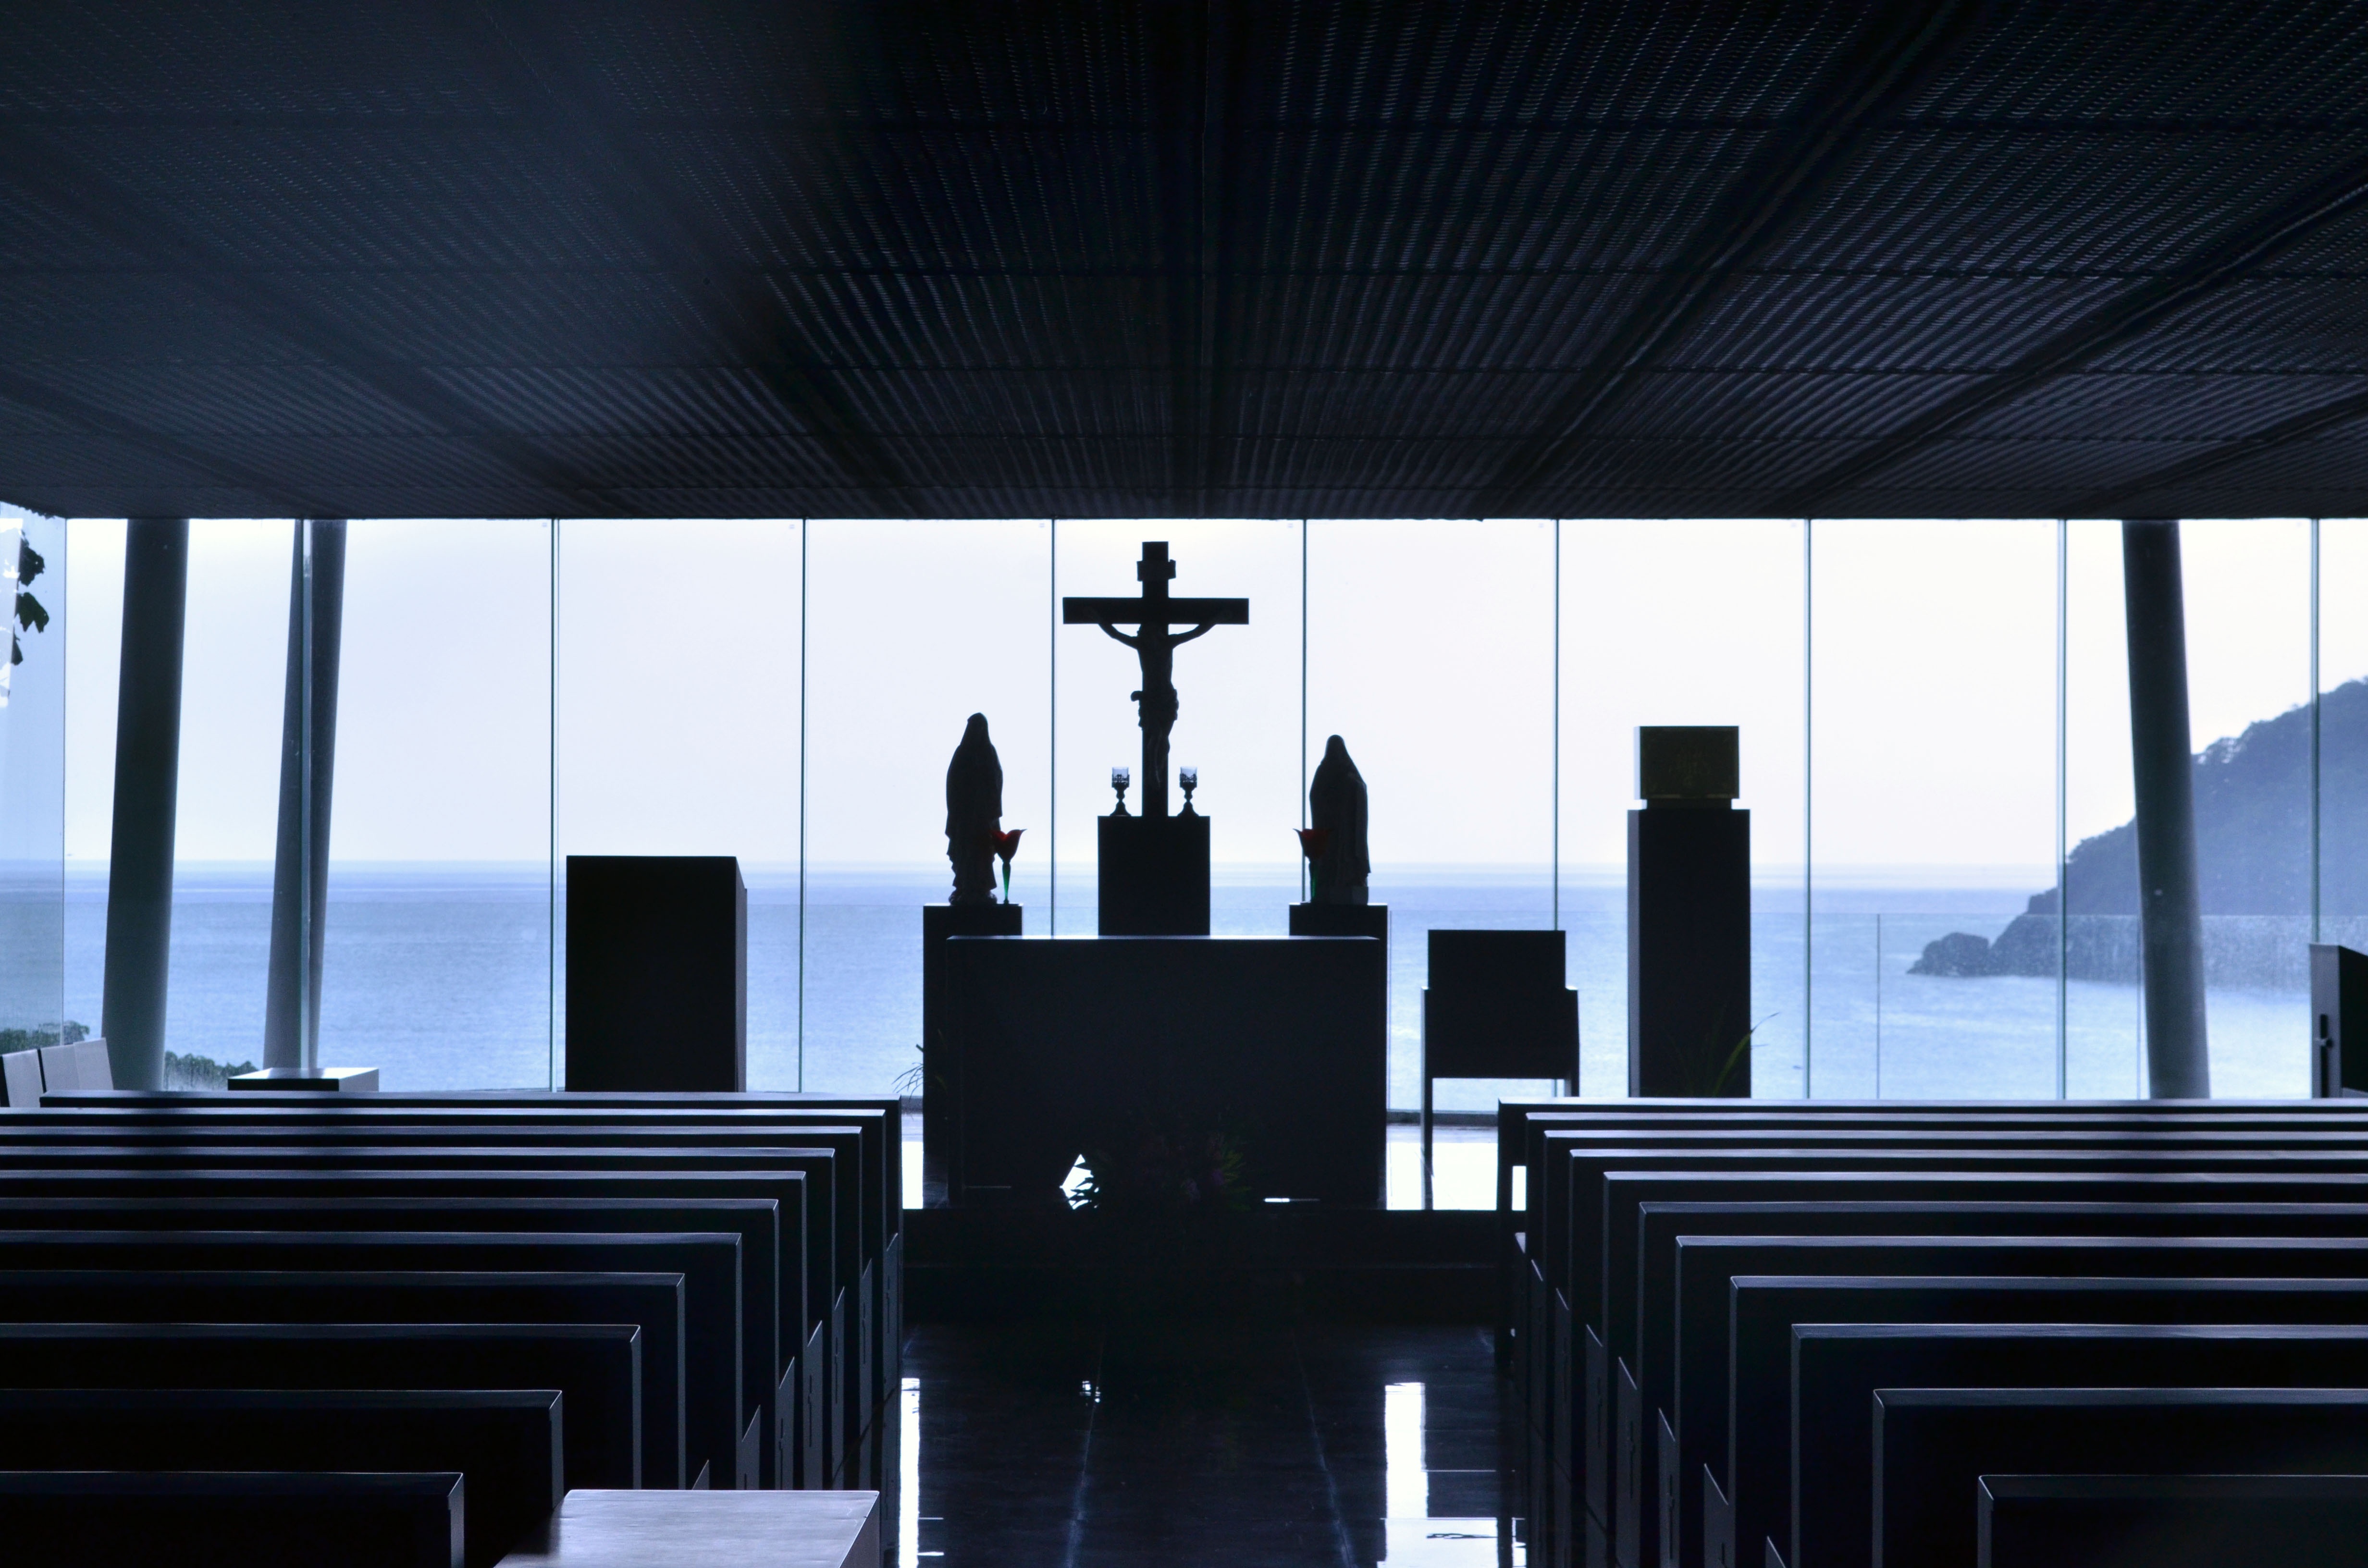
architecture, church, chapel, cross, christian, lighting, interior design, design, jesus, shape, austerity, piety